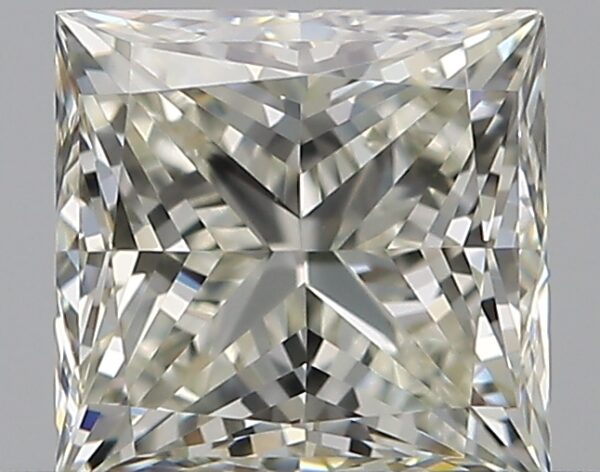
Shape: princess
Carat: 0.59
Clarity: VS2
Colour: K
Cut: VG
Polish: EX
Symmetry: VG
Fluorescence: N
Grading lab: GIA
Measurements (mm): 4.52 x 4.42 x 3.26